Rugrats

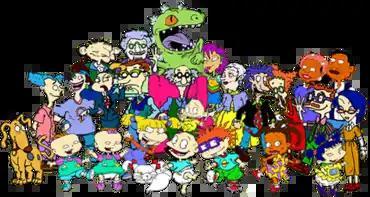
"Rugrats" sports a vast array of secondary and tertiary characters.

The series focuses on the experiences of a courageous, adventurous one-year-old baby named Tommy Pickles and his group of playmates – several other infants and toddlers, some of whom debuted later in the series. His playmates include Chuckie, Tommy's bespectacled, red-headed, insecure, cowardly two-year-old best friend, the twins Phil and Lil, noted for their revolting eccentricities, Tommy's baby brother Dil, who was born in "The Rugrats Movie", Angelica, Tommy and Dil's outrageously spoiled and selfish three-year-old cousin who is a "rival" of his friends, Kimi, Chuckie's adventurous, playful stepsister (later his adopted sister in the seventh-season episode "Finsterella") who is introduced in "", and Susie, a good-hearted neighbor of the Pickles family, who protects the babies from Angelica, with whom she often butt heads.